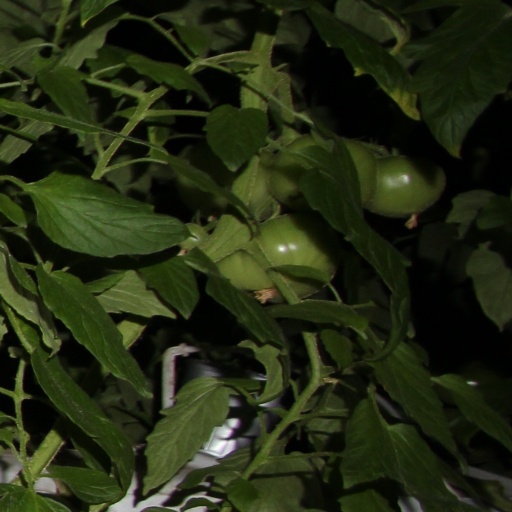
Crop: tomato